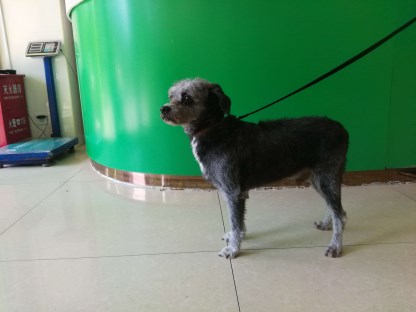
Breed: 2342-n000102-miniature_schnauzer